Ripley Ville

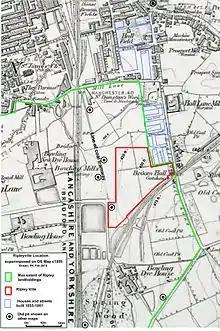
Ripley Ville – the surrounding landscape. OS map 1855 with developments to 1861

In 1865 more than 80 acres of Ripley's land holding were still undeveloped. The area was dotted with the Bowling Iron Company's former mine workings. Several old mine shafts had been converted to wells to provide the dye works with its soft water supply. Ripley Ville occupied most of the Broom Hall Estate: Broom Hall was a working farmhouse into the 1860s. The northern part of the estate had been acquired by the Great Northern Railway Company (GNR) to build the Bowling Curves that opened in 1867. The site chosen for Ripley Ville had the disadvantage being irregularly shaped with steep gradients. Its central street fell 40 feet over a distance of 300 feet but it was relatively free of old mine workings and contiguous to the urban development along Hall Lane which gave access to the town centre.